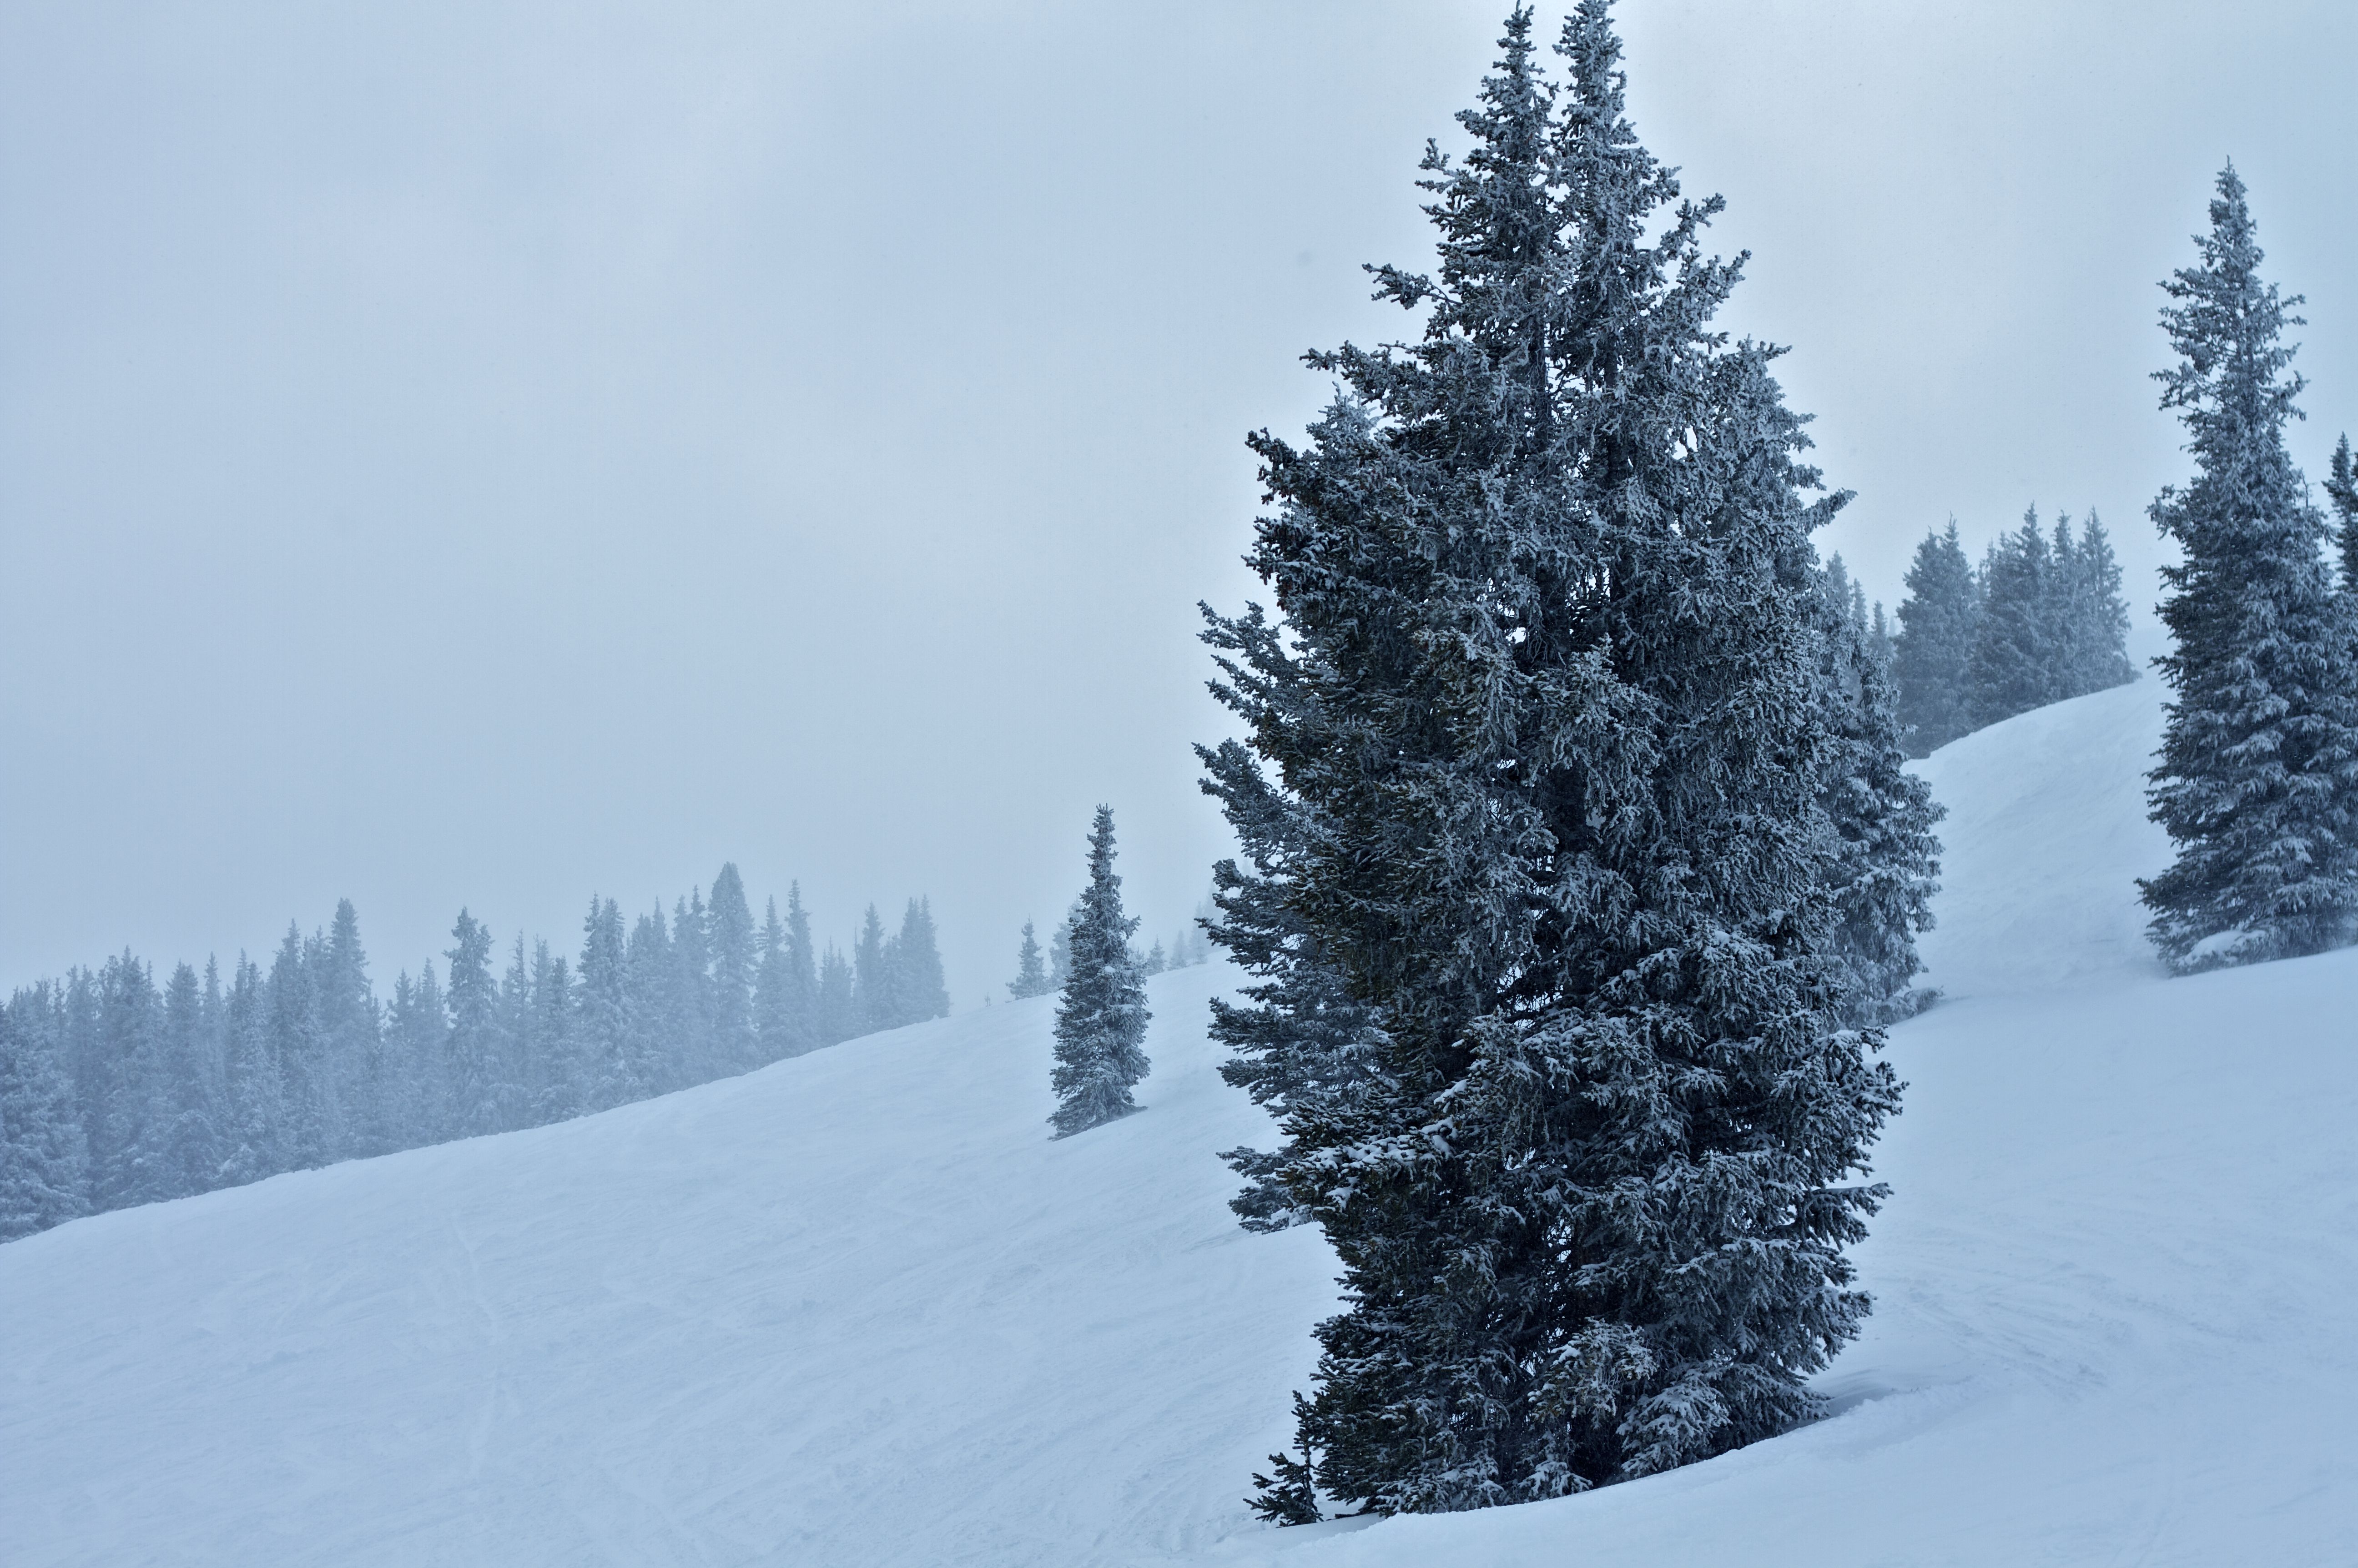
tree, nature, mountain, snow, cold, winter, plant, mountain range, ice, canon, weather, blue, snowboard, skiing, fir, season, conifer, spruce, colorado, copper, mountains, ski, 7d, freezing, woody plant, geological phenomenon